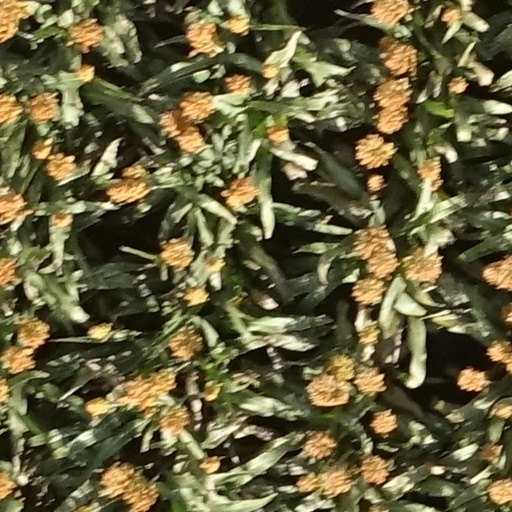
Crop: sorghum